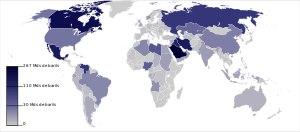
Il s'agit d'un classement des pays par leur réserves prouvées de pétrole. La section réserves conventionnelles uniquement est basée sur les données de l'OPEP au 1ᵉʳ janvier 2013. La section réserves non conventionnelles comprises est basée sur les données du CIA World Factbook du 1ᵉʳ janvier 2012.